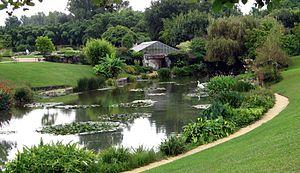
Vue du jardin depuis l'étendue d'eau
Latour-Marliac est un jardin de 2,5 hectares situé au cœur du village du Temple-sur-Lot.